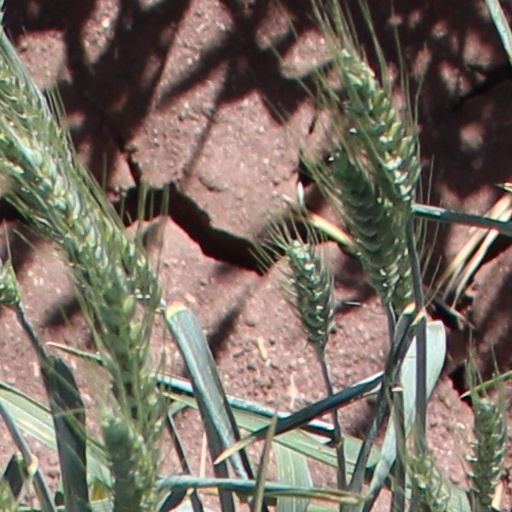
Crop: wheat